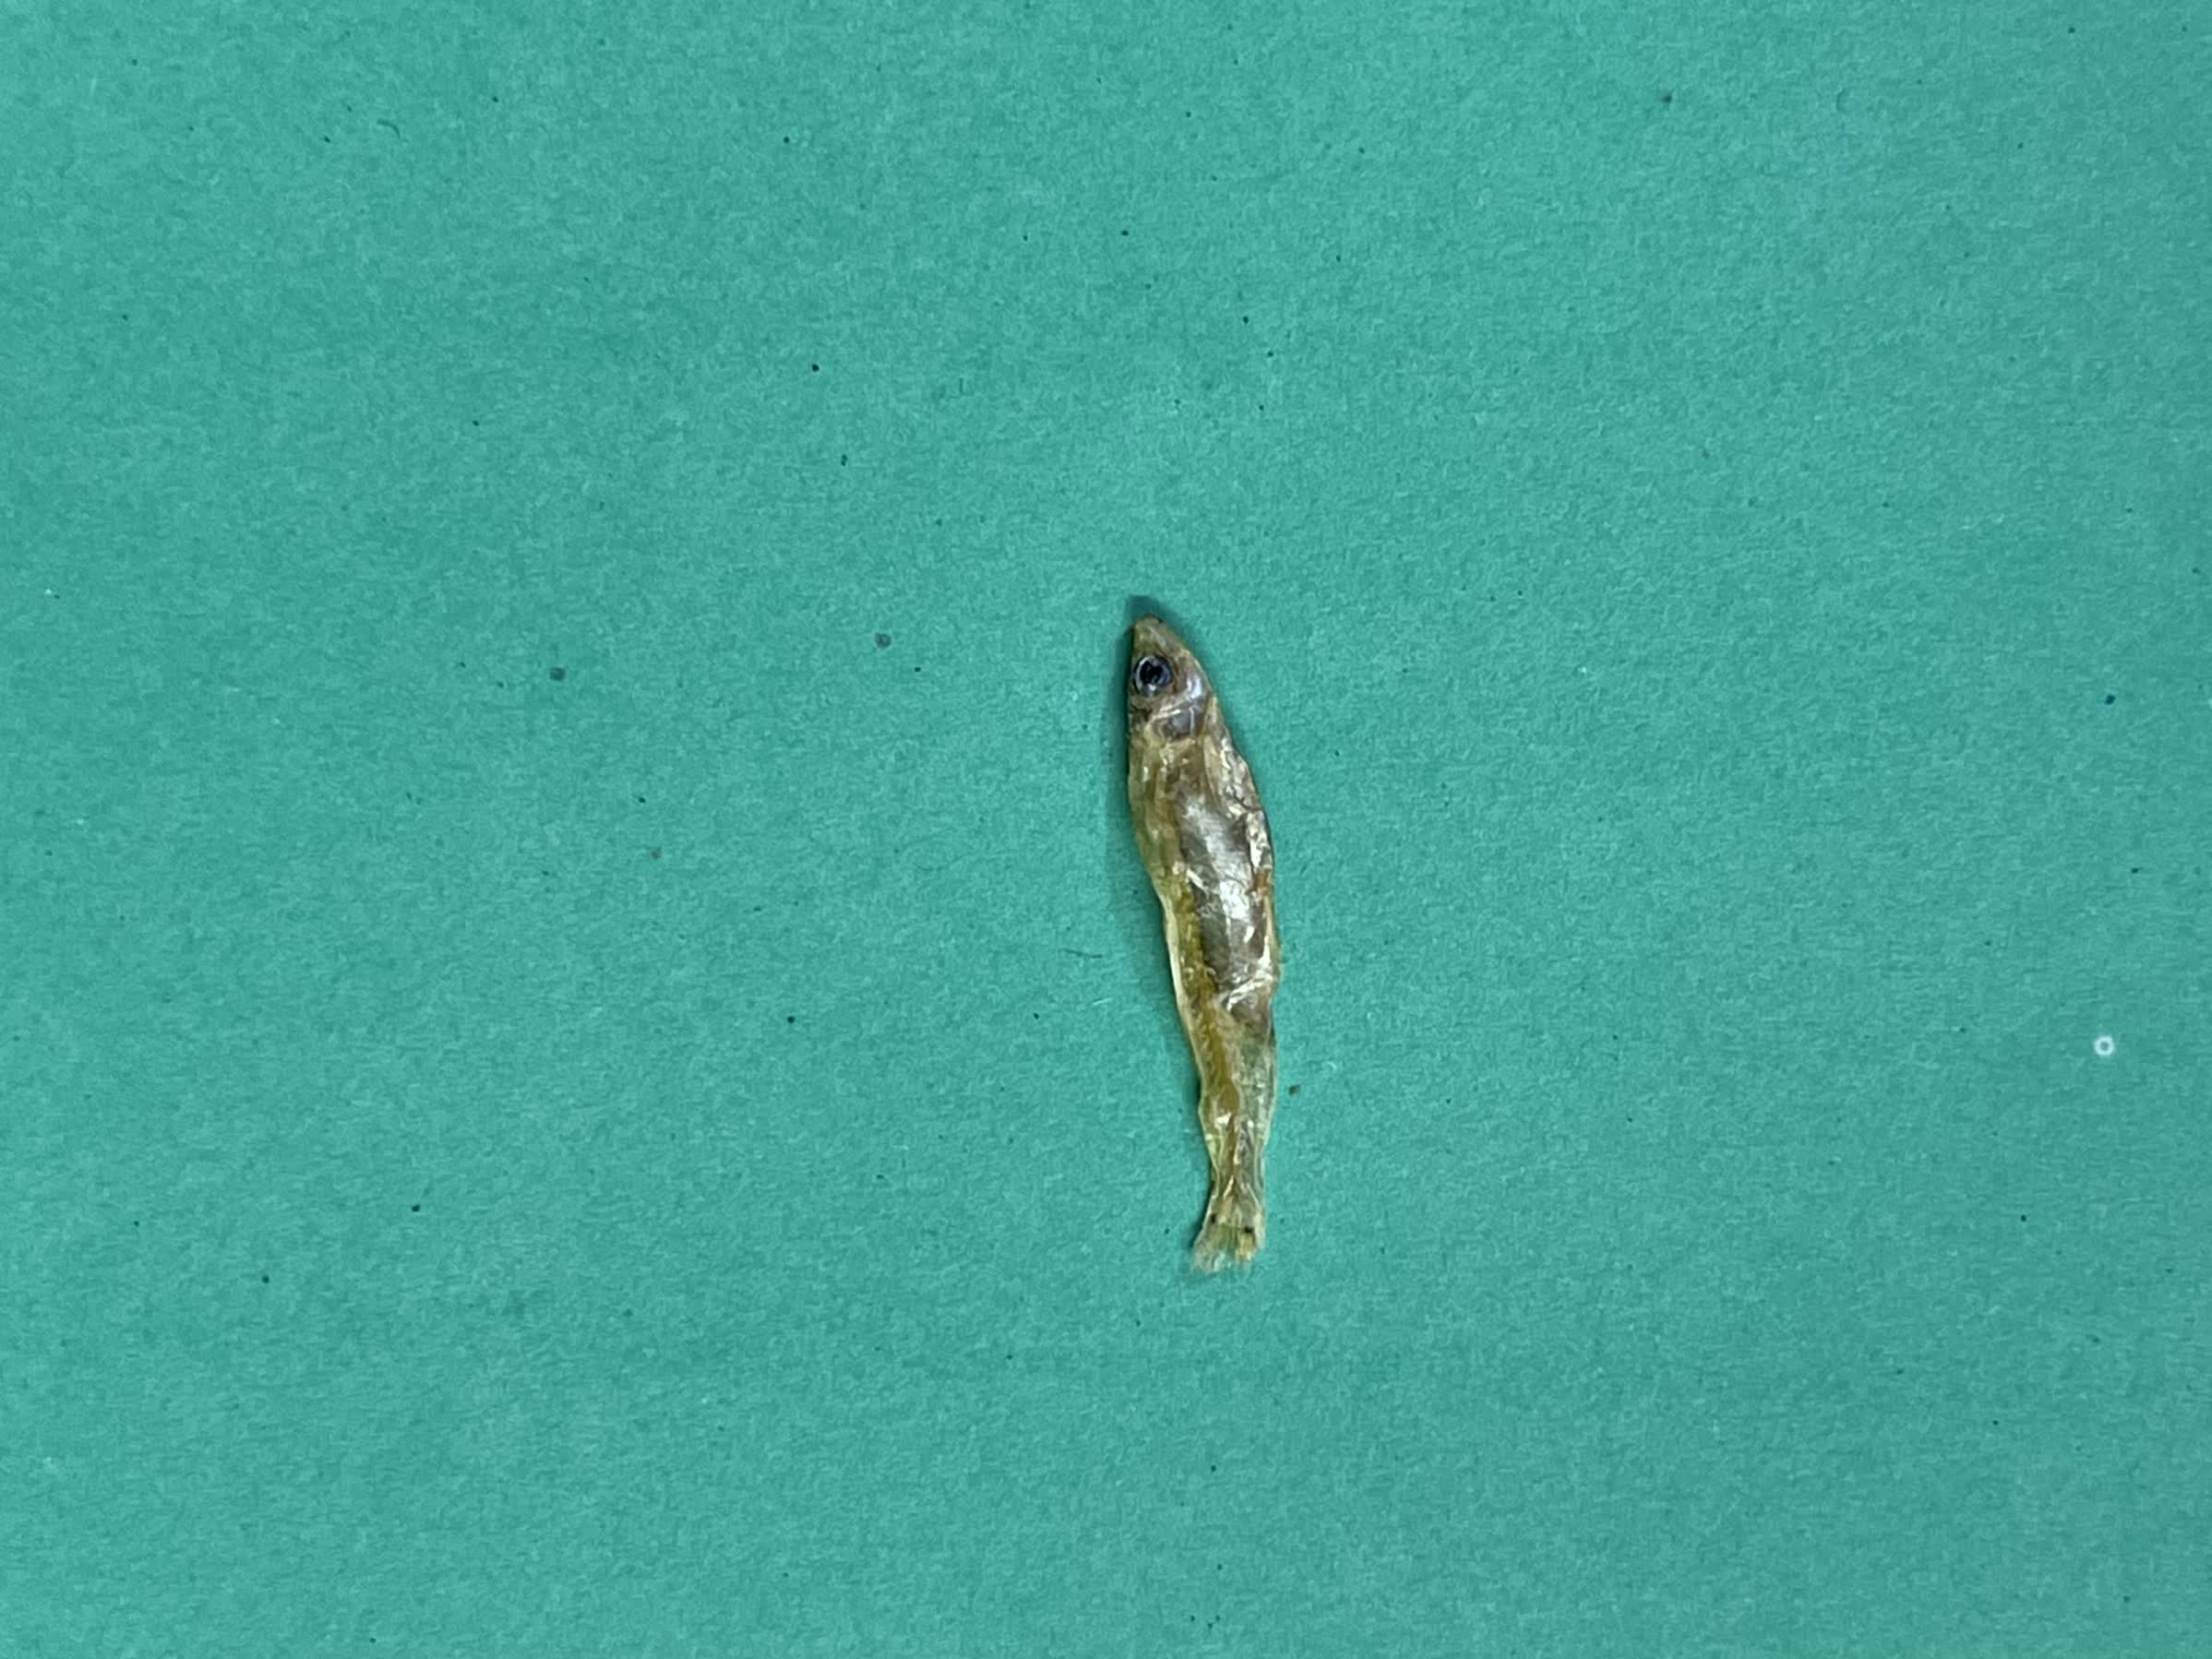
Species: kachki